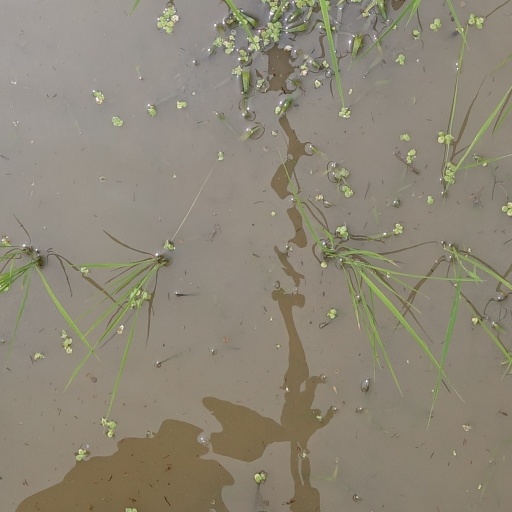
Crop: rice